Tom Thumb

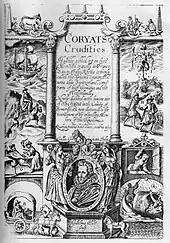
Title page "Coryat's Crudities"

Tom was mentioned by James Field in "Coryat's Crudities" (1611): "Tom Thumbe is dumbe, until the pudding creepe, in which he was intomb'd, then out doth peepe." The incident of the pudding was the most popular in connection with the character. It is alluded to in Ben Jonson's masque of the Fortunate Isles: "Thomas Thumb in a pudding fat, with Doctor Rat."